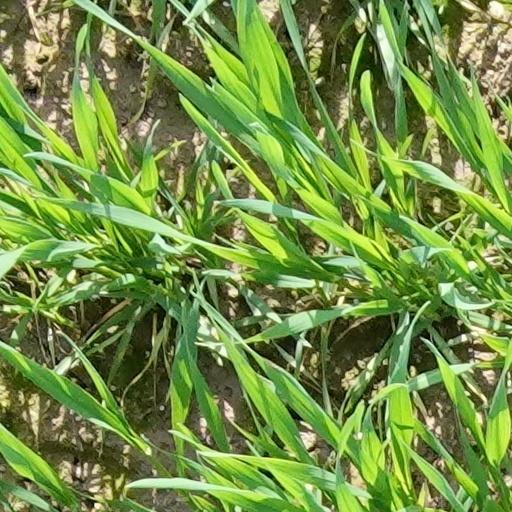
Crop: wheat